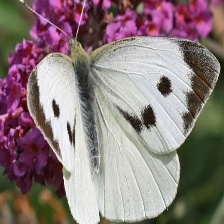
Species: CABBAGE WHITE
Butterfly family (ImageNet category): cabbage_butterfly